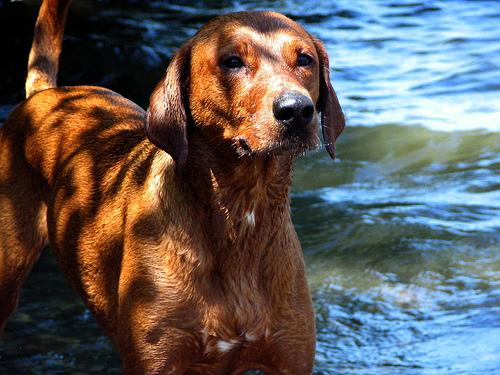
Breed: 207-n000045-redbone